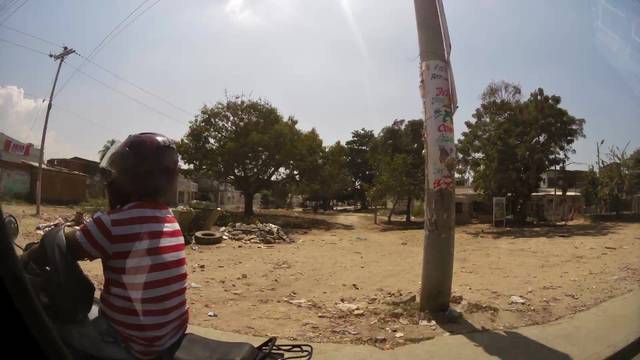
Region: Colombia
Coordinates: 10.406, -75.49